XX male syndrome

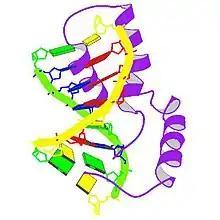
SRY Protein

Males typically have one X chromosome and one Y chromosome in each diploid cell of their bodies. Females typically have two X chromosomes. Of the majority of XX males that are SRY-positive (or XX genetic males) have two X chromosomes, with one of them containing genetic material (the SRY gene) from the Y chromosome; this gene causes them to develop a male phenotype despite having chromosomes more typical of females. Some 46,XX individuals, however, do not have the SRY gene (SRY-negative); the reason a male phenotype develops is poorly understood, and subject to further research.